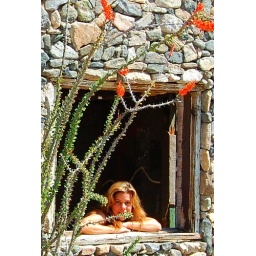
Ocotillo blooms frame girl in the rock window